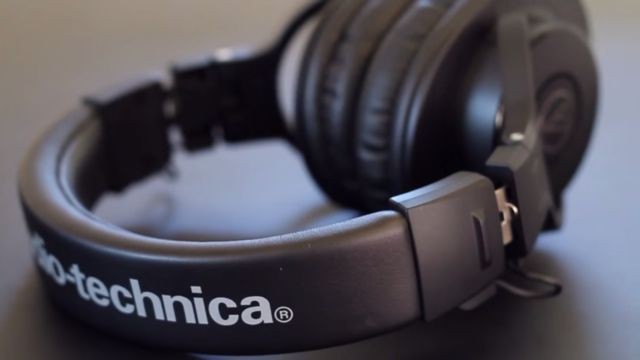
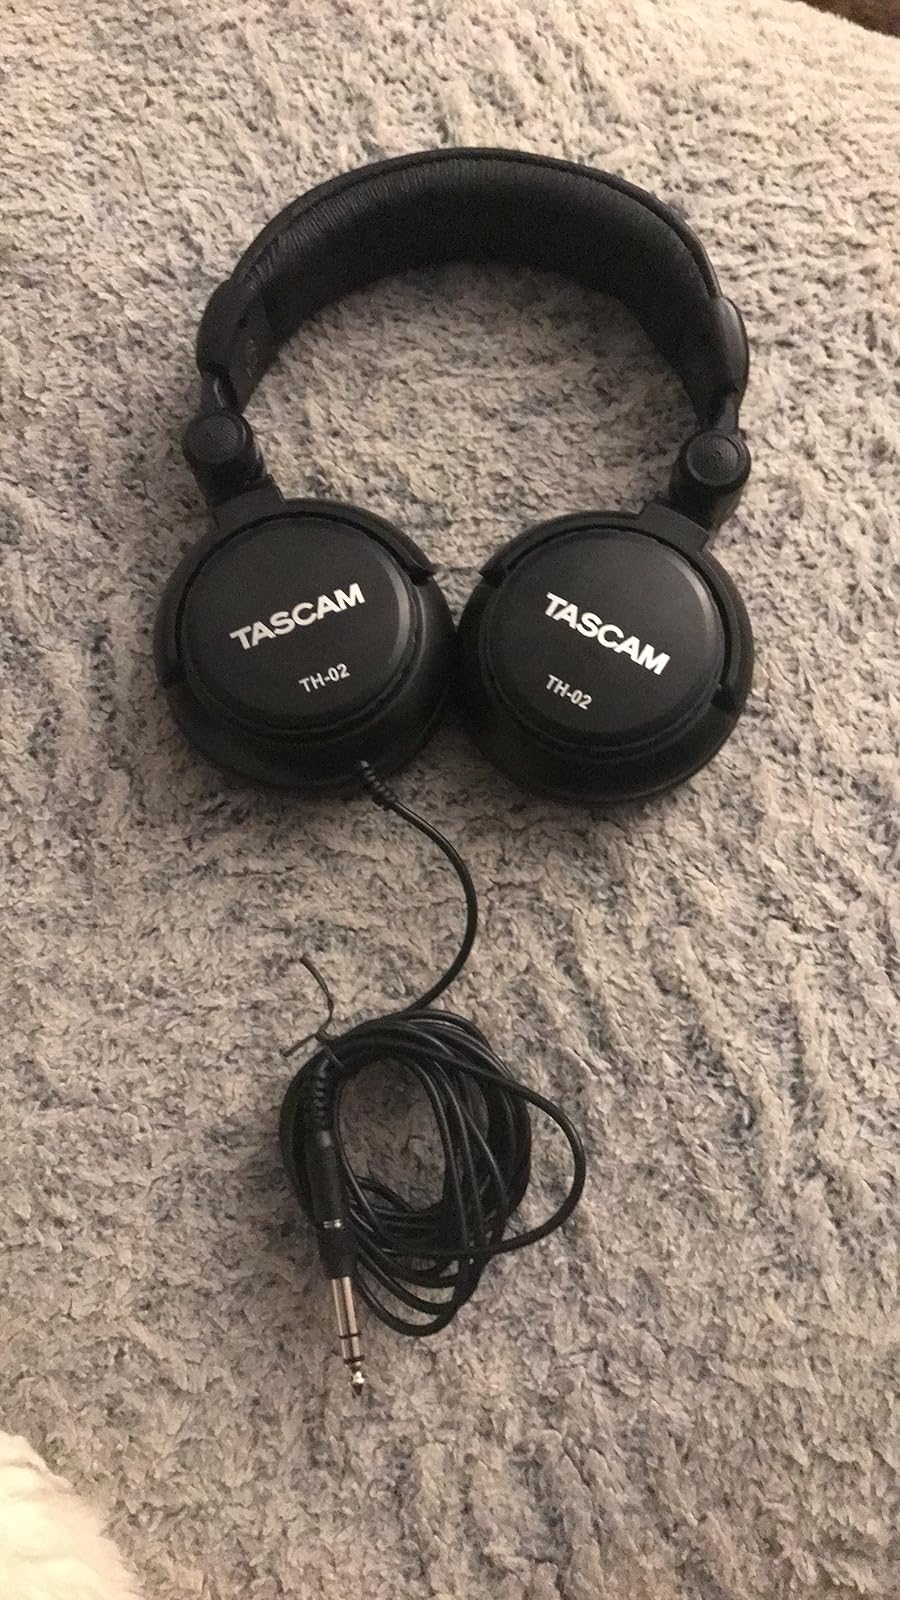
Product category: headphones
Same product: no